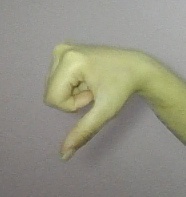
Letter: waw